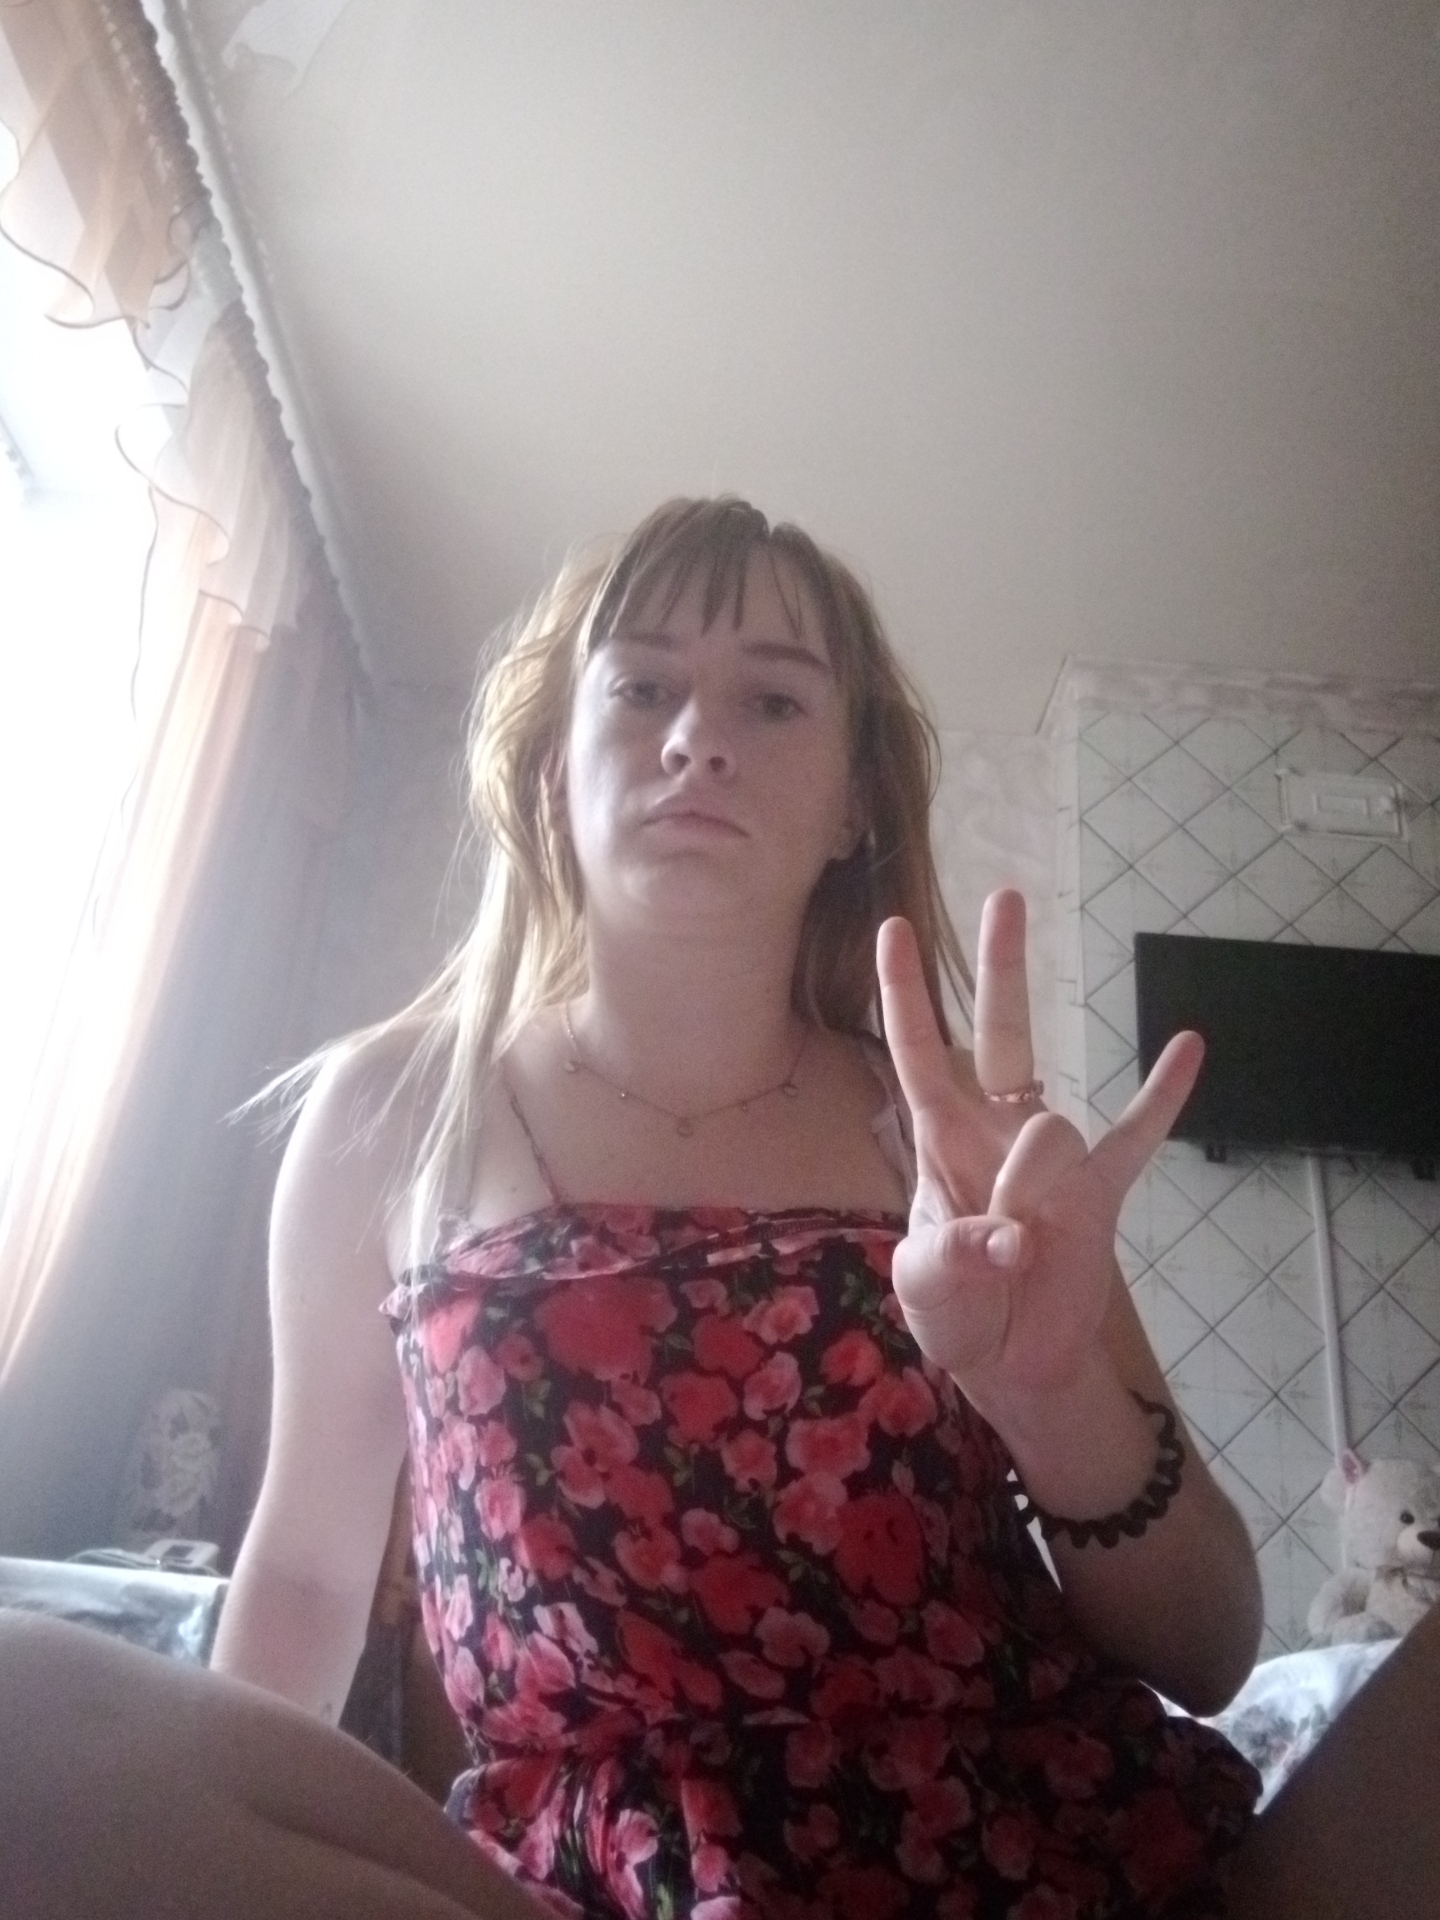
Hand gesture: three3